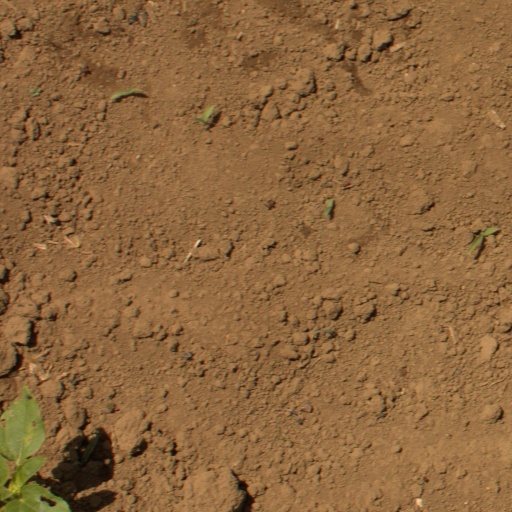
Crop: Jerusalem artichoke